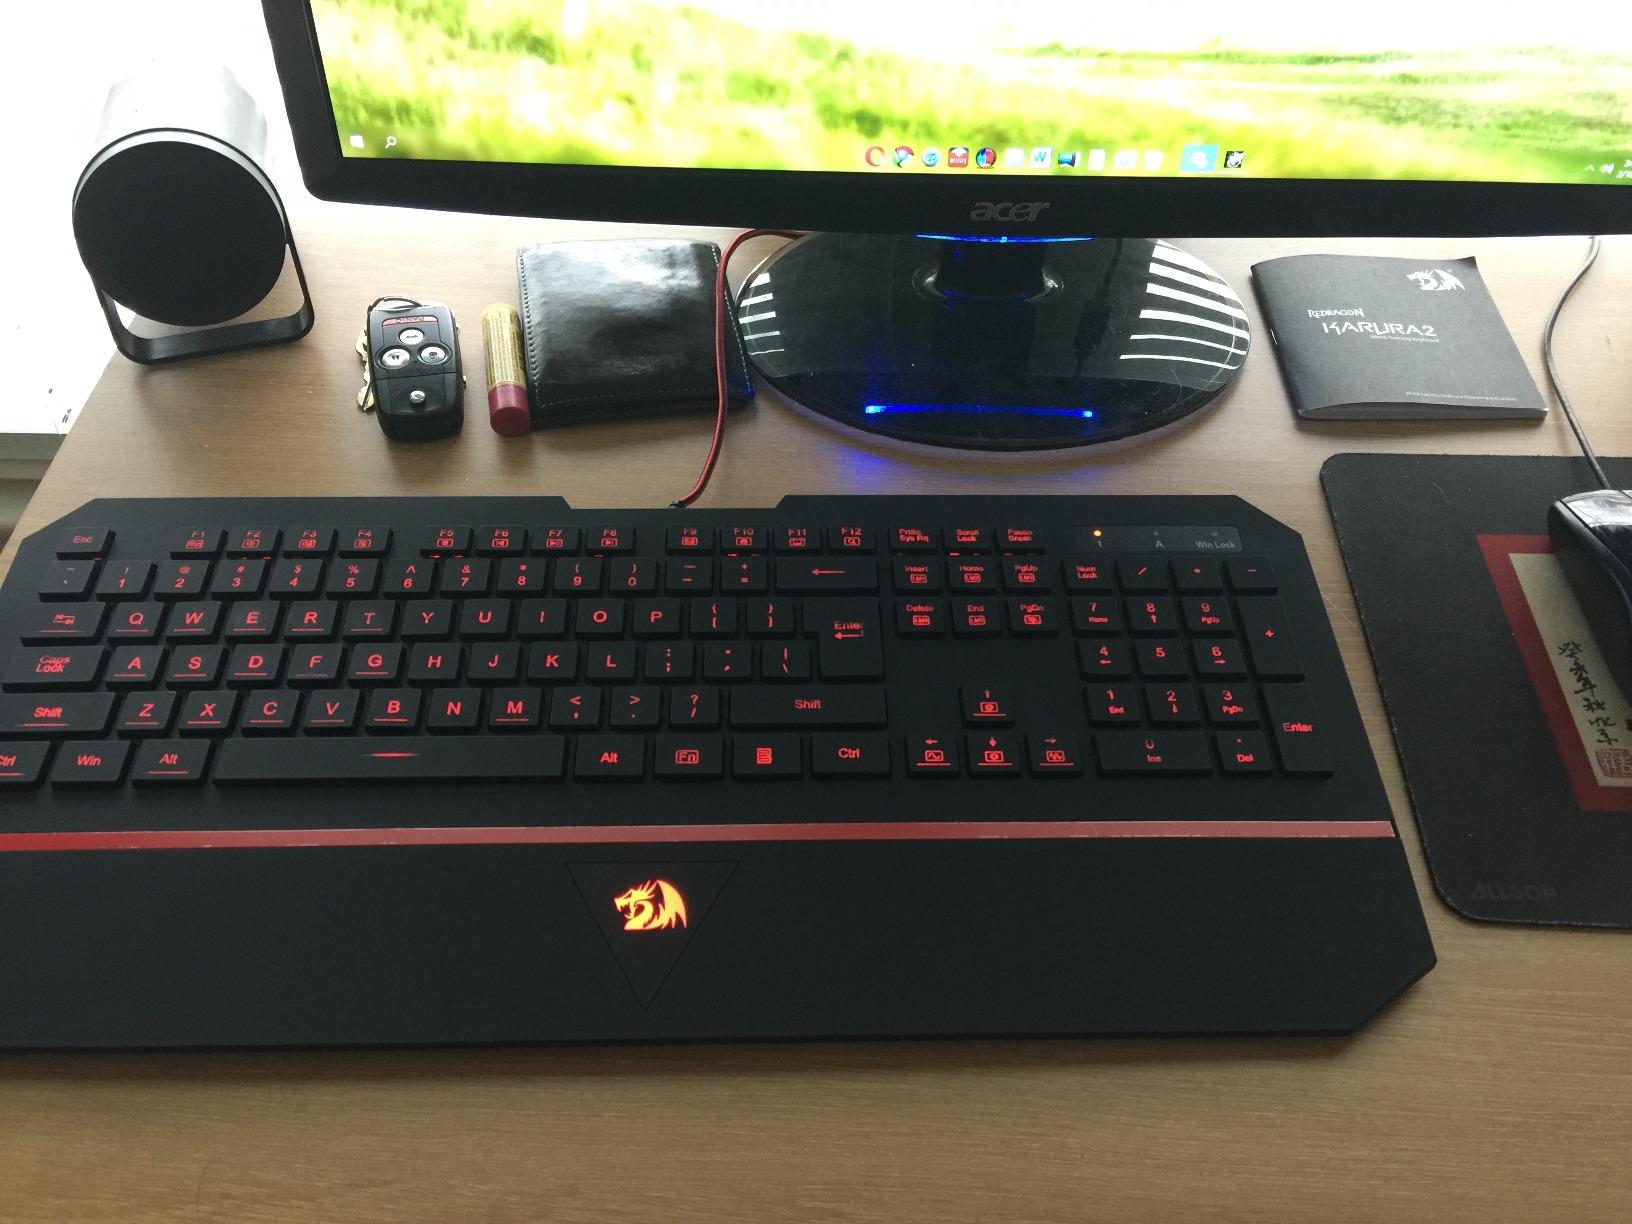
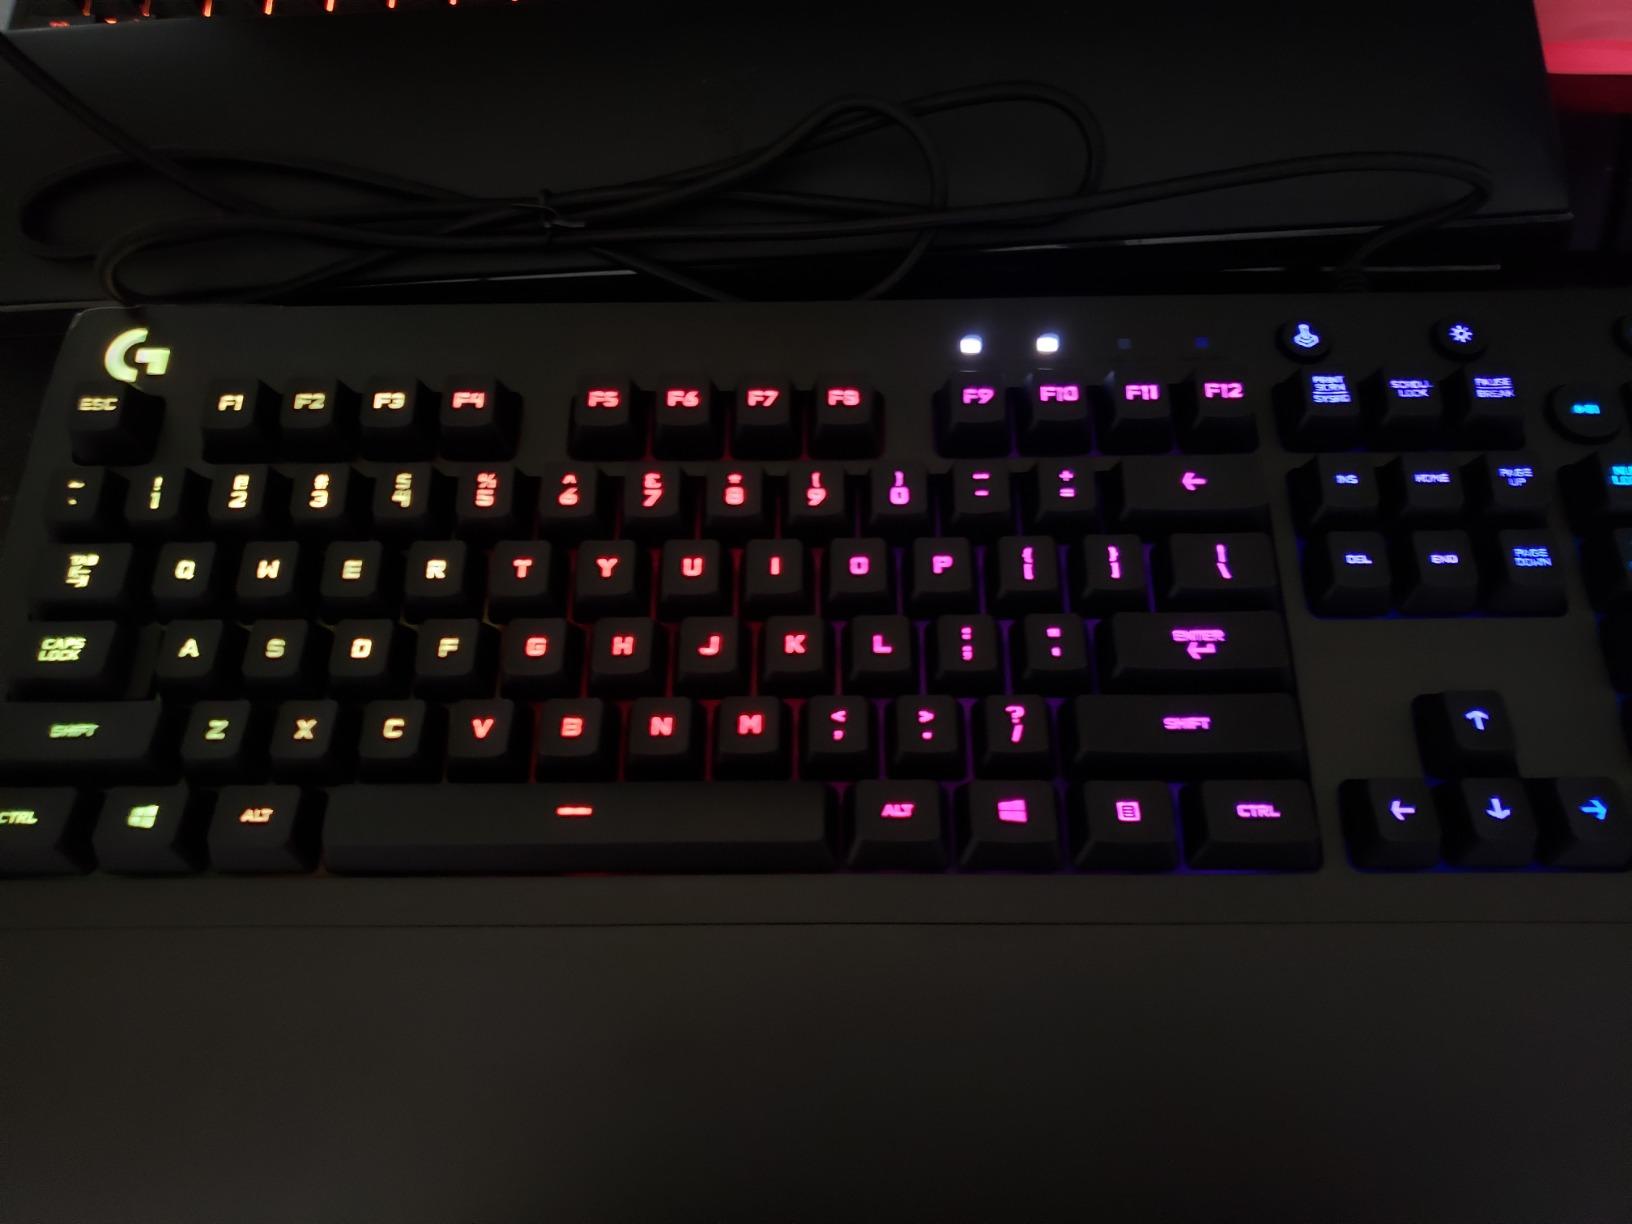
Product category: keyboard
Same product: no